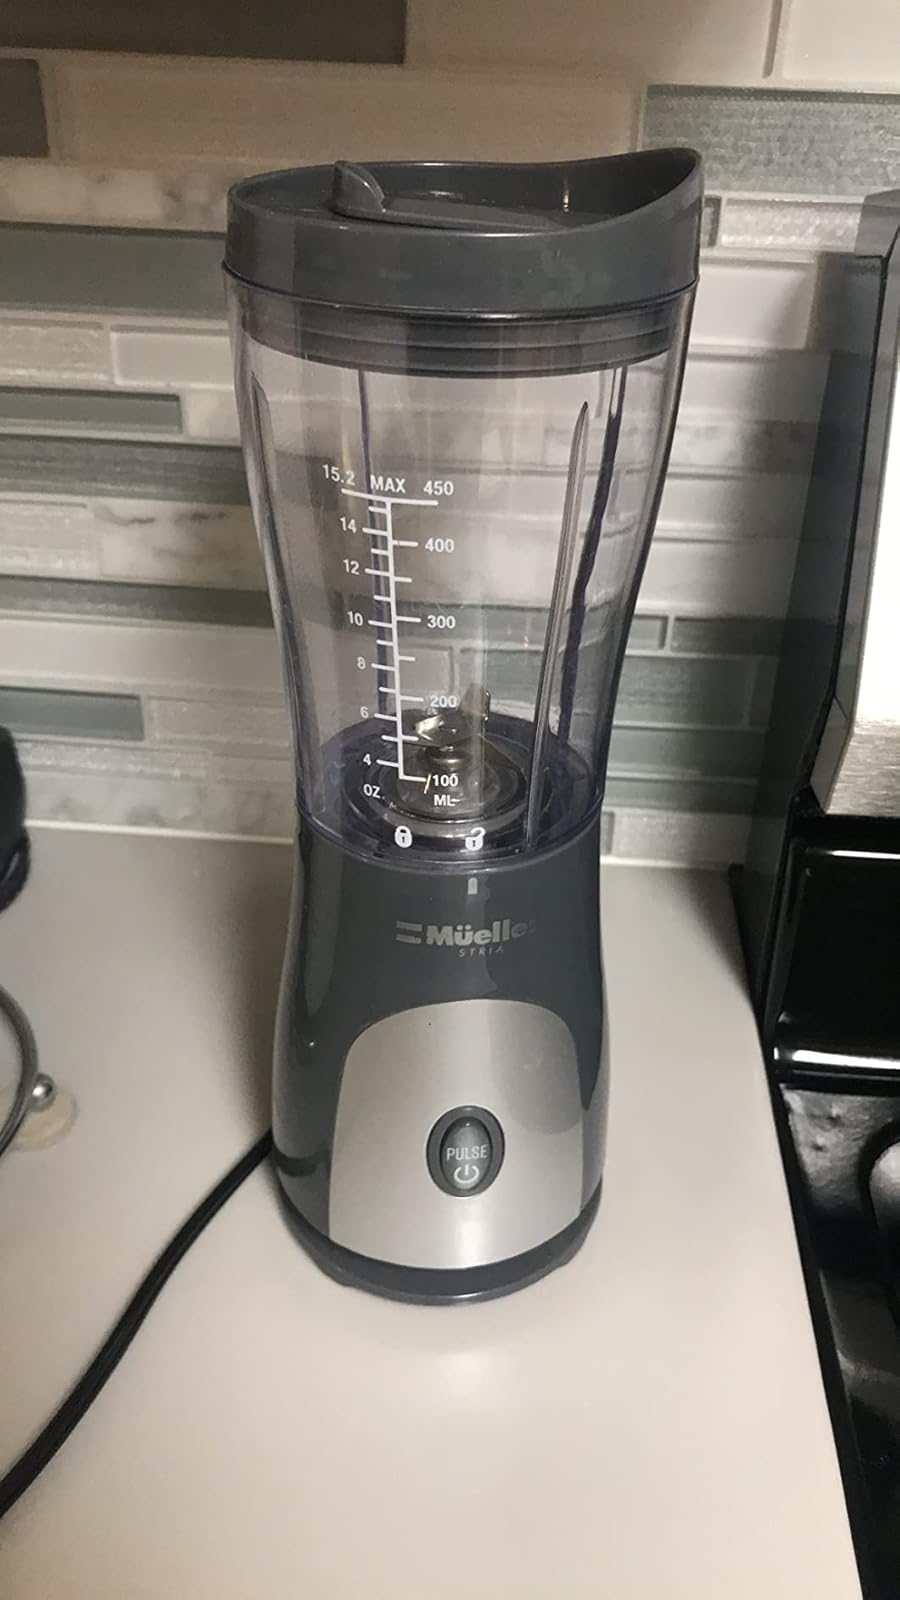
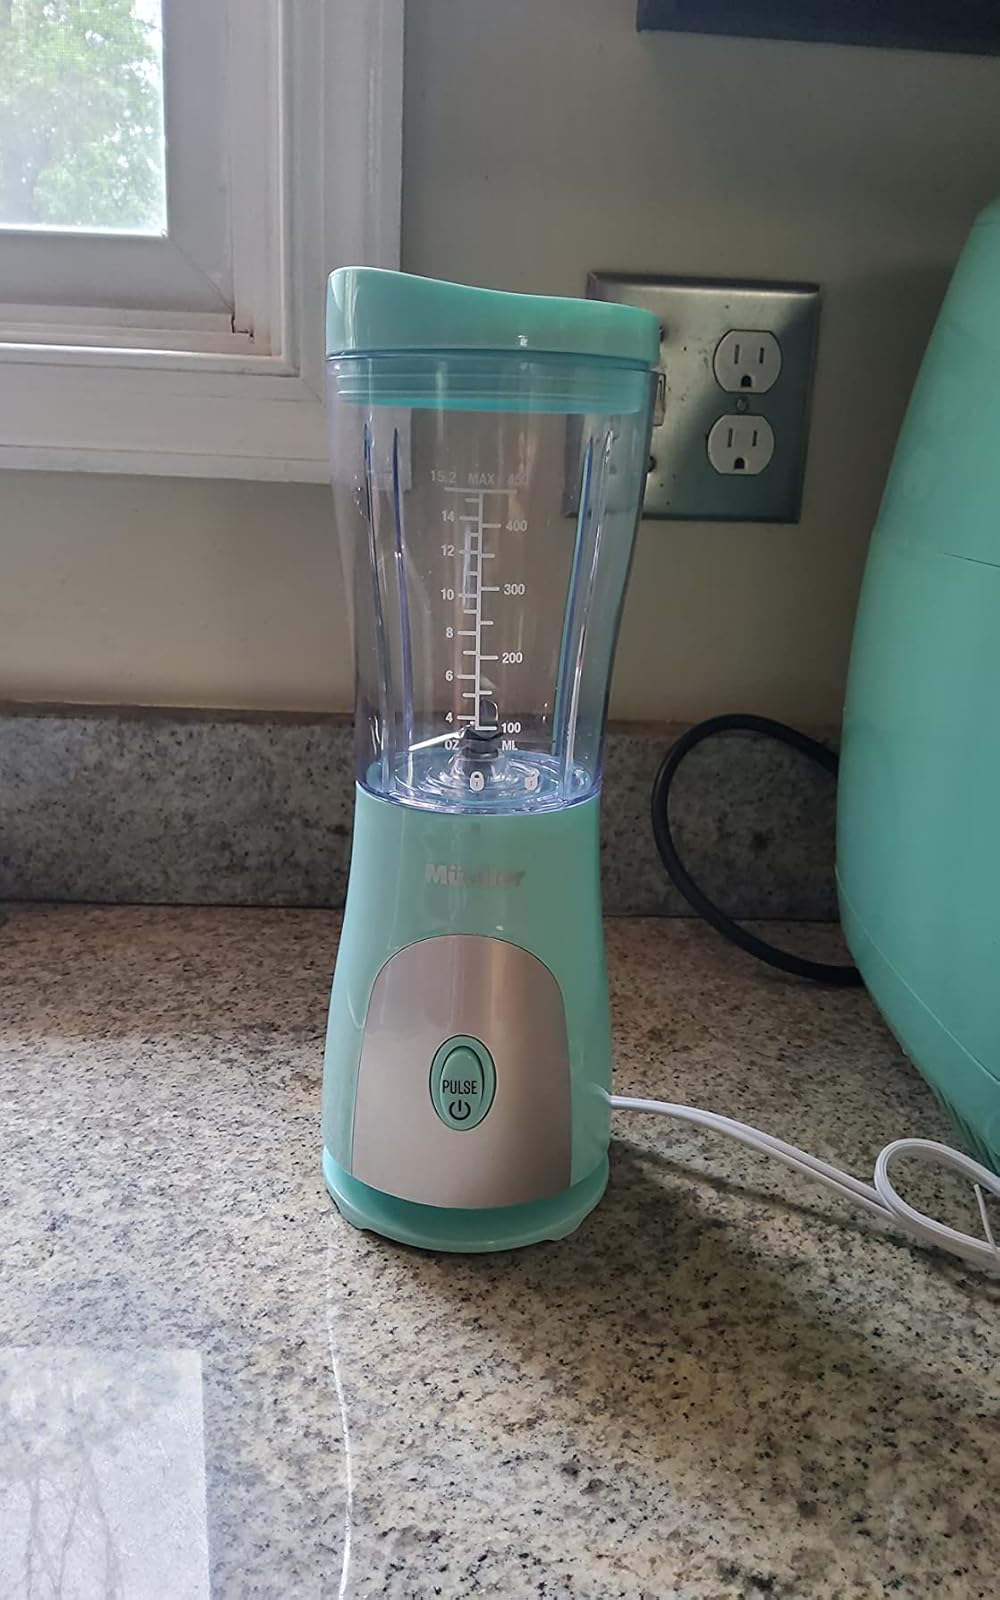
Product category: items_blender
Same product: no